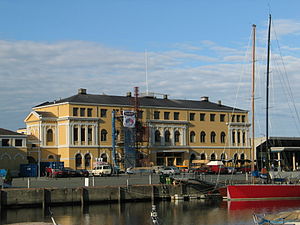
Trondheim Centralstation
Den ældste del af stationen
Trondheim Centralstasjon er hovedbanegården i Trondheim i Norge og endestation for Dovrebanen og Meråkerbanen/Nordlandsbanen. Nord for stationen ligger Brattøra fragtterminal i forbindelse med Trondheim Havn. Stationen har også en busterminal for Trondheim, der betjener både bybusser og fjernbusser. Indtil 1968 kørte der også sporvogne til stationen.